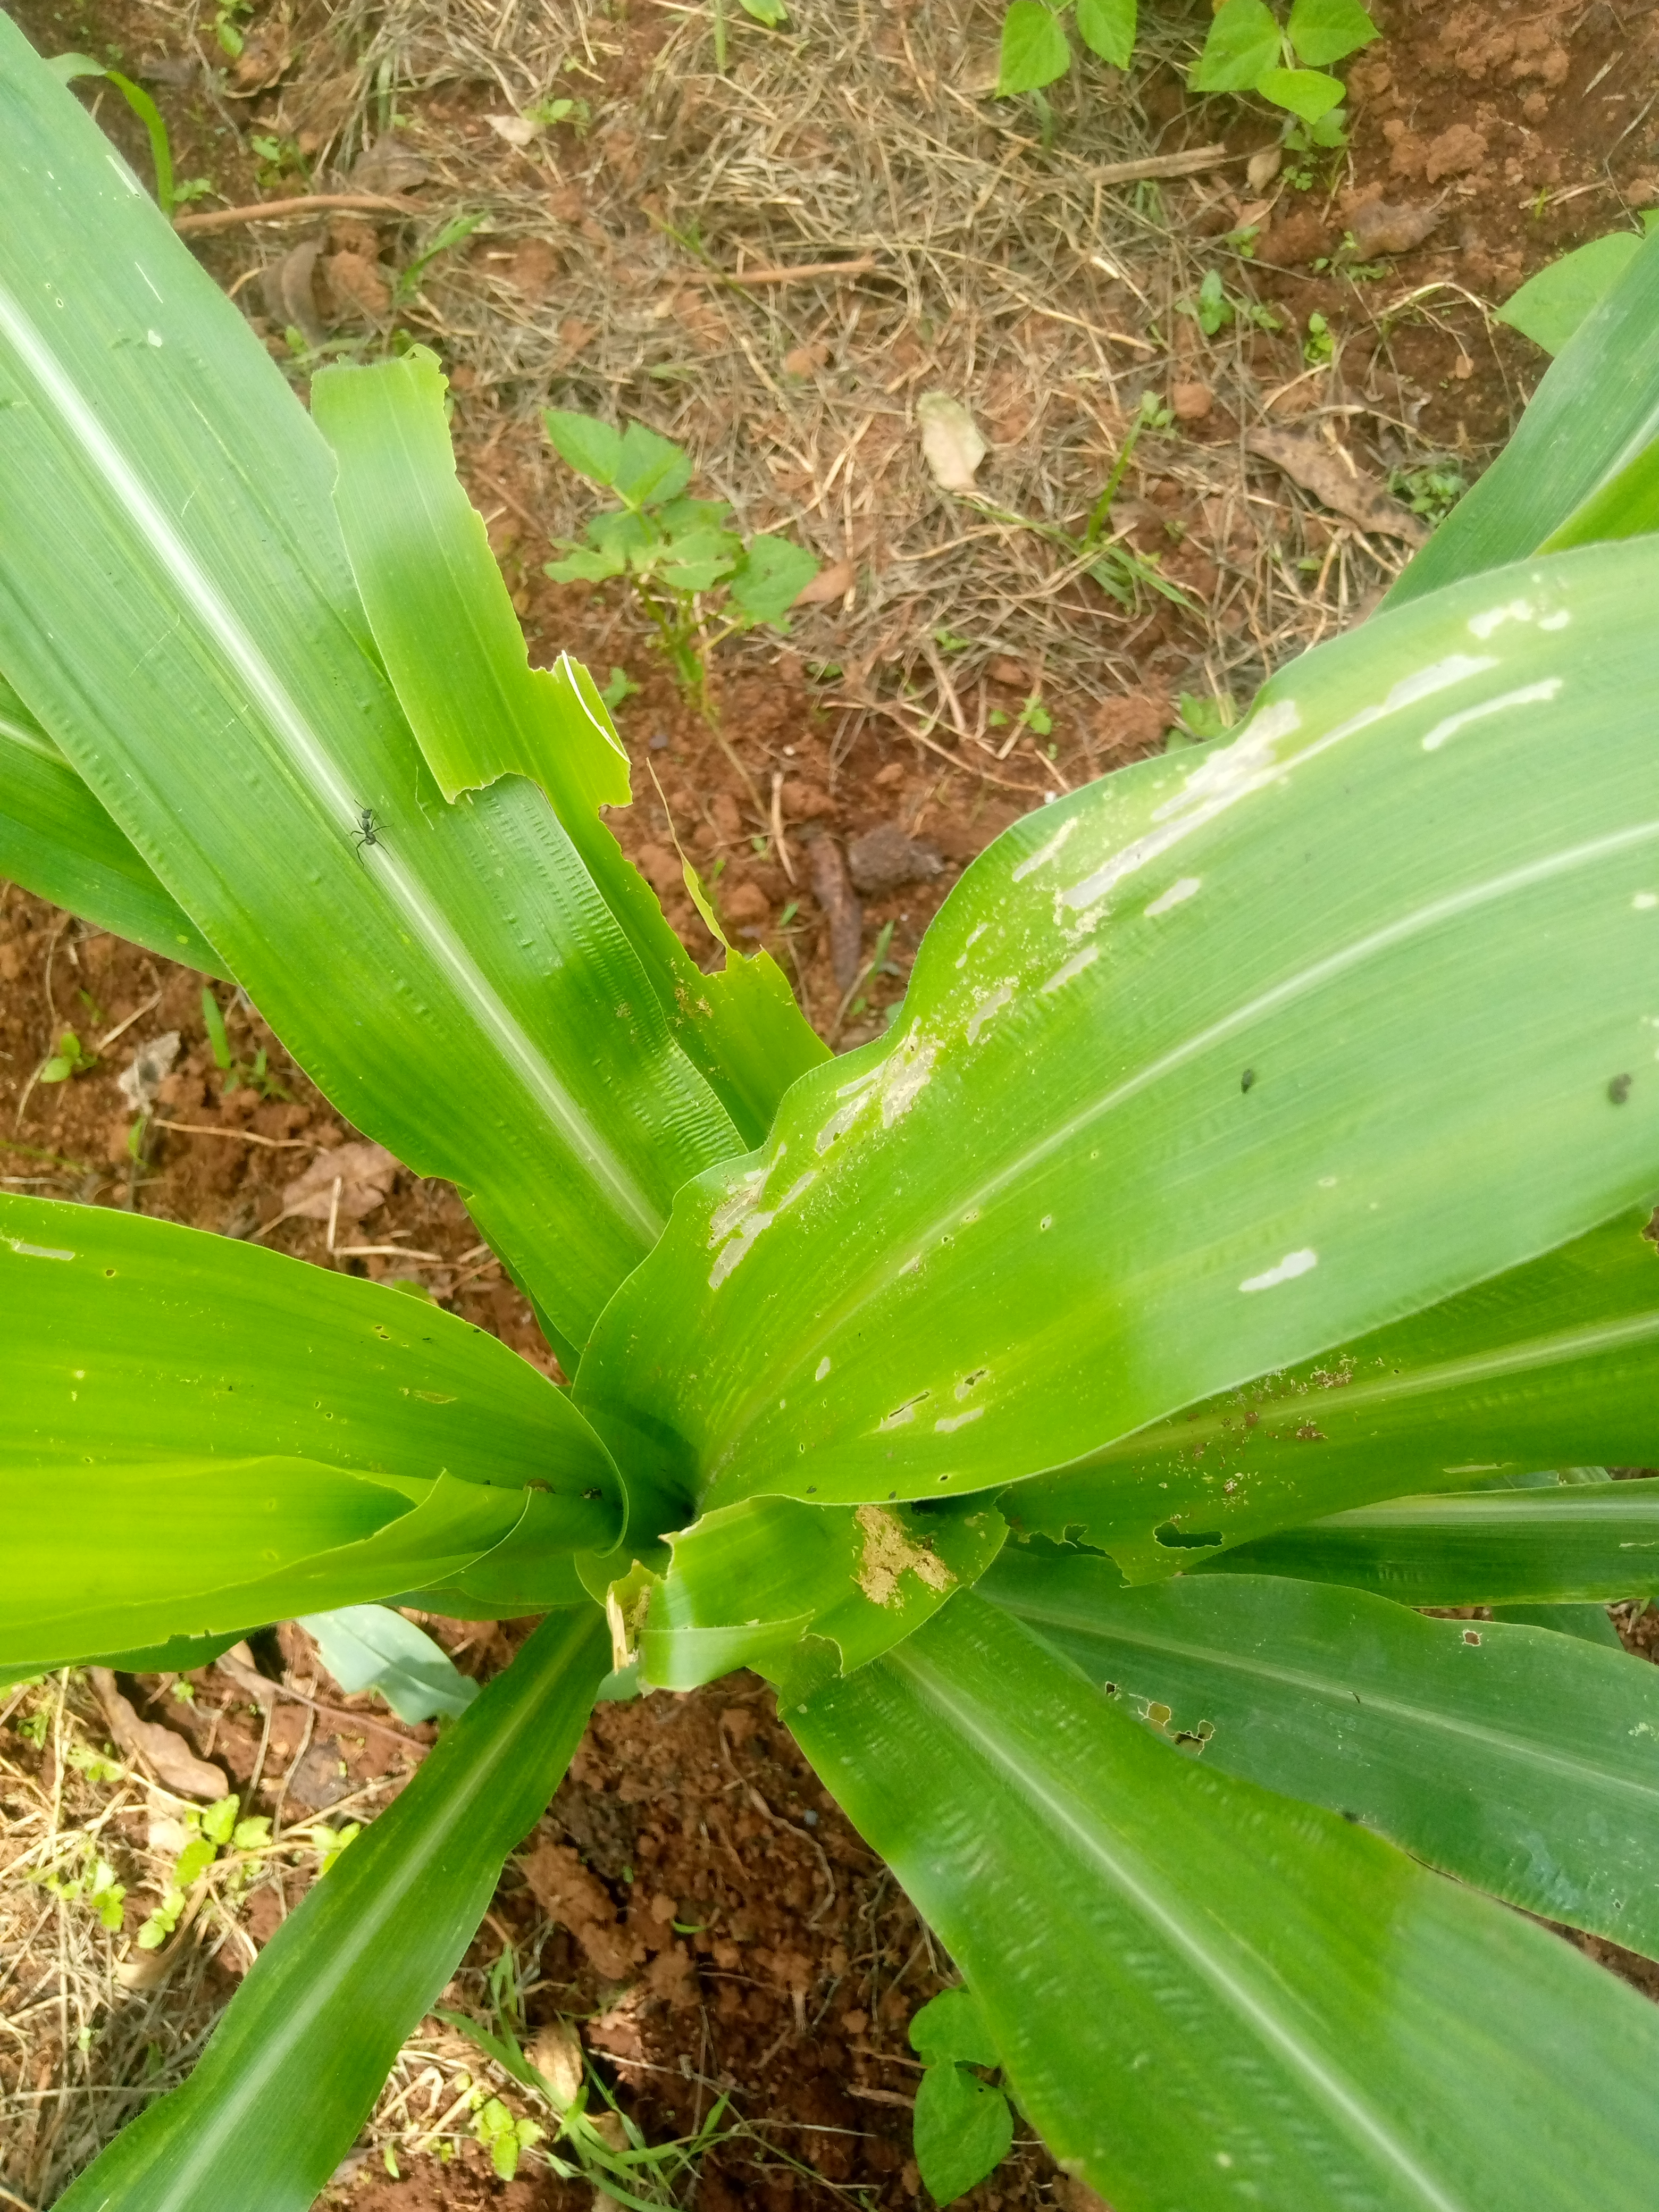
Label: spodoptera_frugiperda